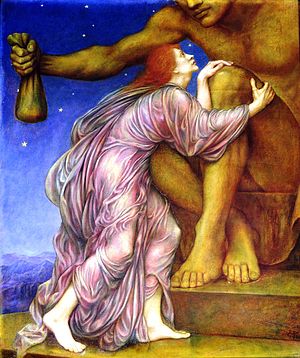
Mammon
Tilbedelsen af mammon ('The worship of Mammon') af Evelyn De Morgan (1855–1919)
Mammon er et ord som bruges i Bibelen om jordisk gods eller om en tankegang som sætter materiel rigdom højt. I Matthæusevangeliet 6,24 siger Jesus: "Ingen kan tjene to herrer. Han vil hade den ene og elske den anden, eller holde sig til den ene og foragte den anden. I kan ikke tjene både Gud og Mammon."